Vlad Chiricheș

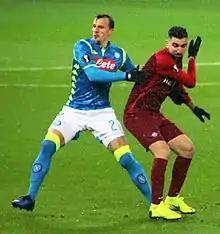
Chiricheș (left) playing against Red Bull Salzburg in the Europa League round of 16, 14 March 2019.

After one season in Târgu Jiu, Chiricheș eventually sealed a transfer to Steaua București for a reported sum of €700,000 plus 25% interest. FCSB paid €500,000 for the remaining procents of the co-ownership in August 2013, making the total transfer sum to €1.2 million.